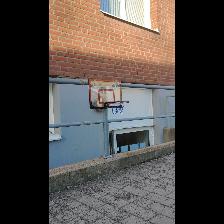
Label: NonHuman